Raajneeti

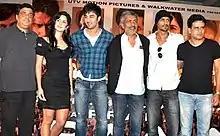
"Raajneeti" cast at press conference

Mayank Shekhar of "Hindustan Times" rated it 3/5 and criticized saying, "There's a reason "Mahabharata" was a television series. Shyam Benegal could brilliantly adapt it around India’s corporate boardroom, only for his contained minimalism ("Kalyug" (1981)). What you sense here instead then is an over-dramatic, over-written screenplay: an over-boiled egg." He said that the sub-plots of various characters have an awkward conclusions. He compared Jha's earlier films "Gangaajal" (2003) and "Apaharan" (2005) and remarked that they are "finely focused works" in comparison to "Raajneeti". Nikhat Kazmi of "The Times of India" rated it 4/5 and said, "The film basically anchors its plot in two classic tales — The "Mahabharata" and "The Godfather" (1972) — to create an engrossing diatribe on India's political system where democracy may prevail, but not in its purest form." Anupama Chopra of "NDTV" rated it 3/5 and said "Jha creates a real sense of the machinations and sordid deals that fuel politics but then hobbles it with outlandish twists and some decidedly 'filmy' moments".